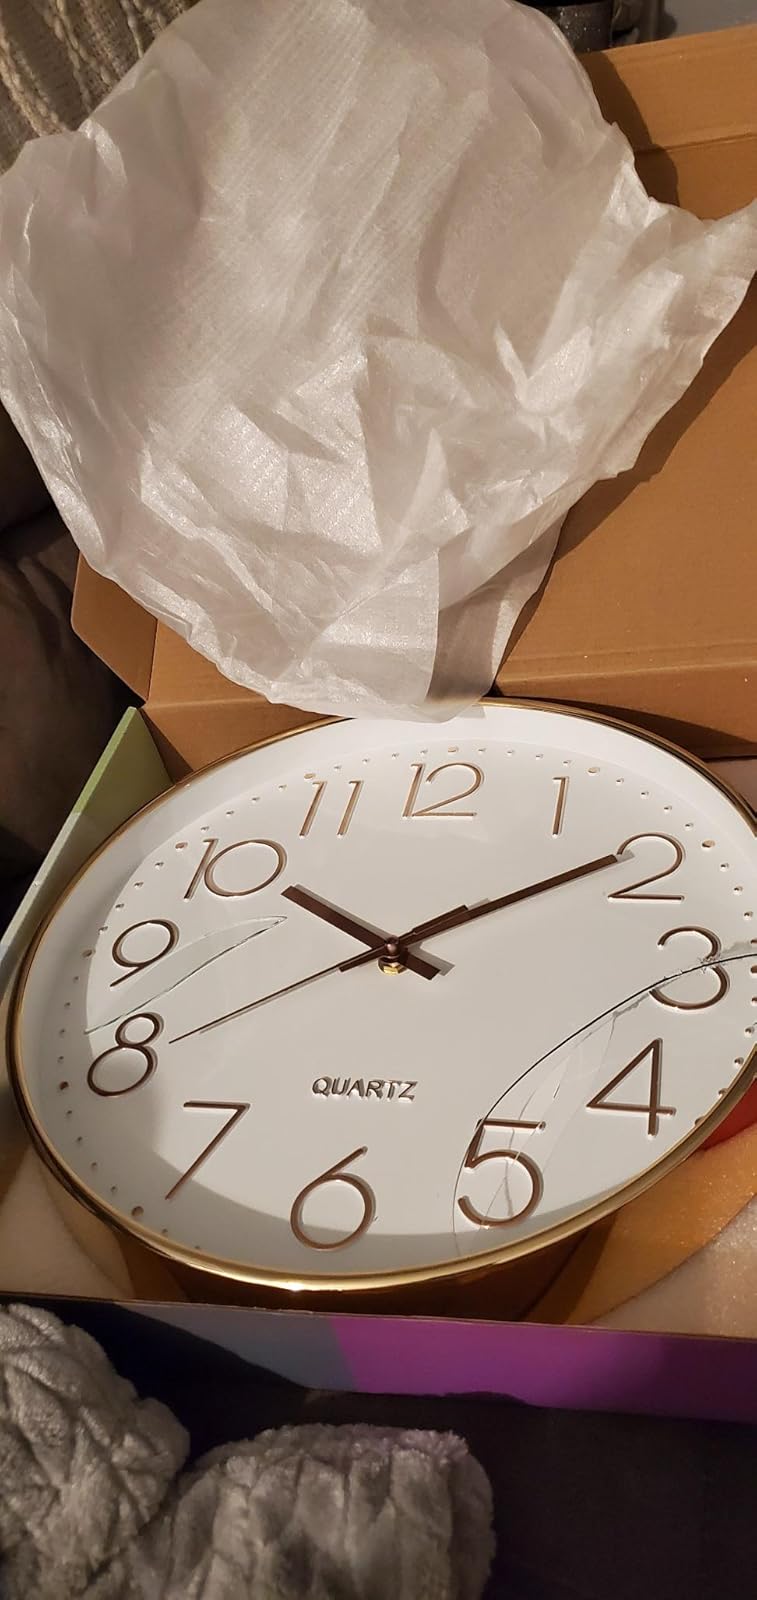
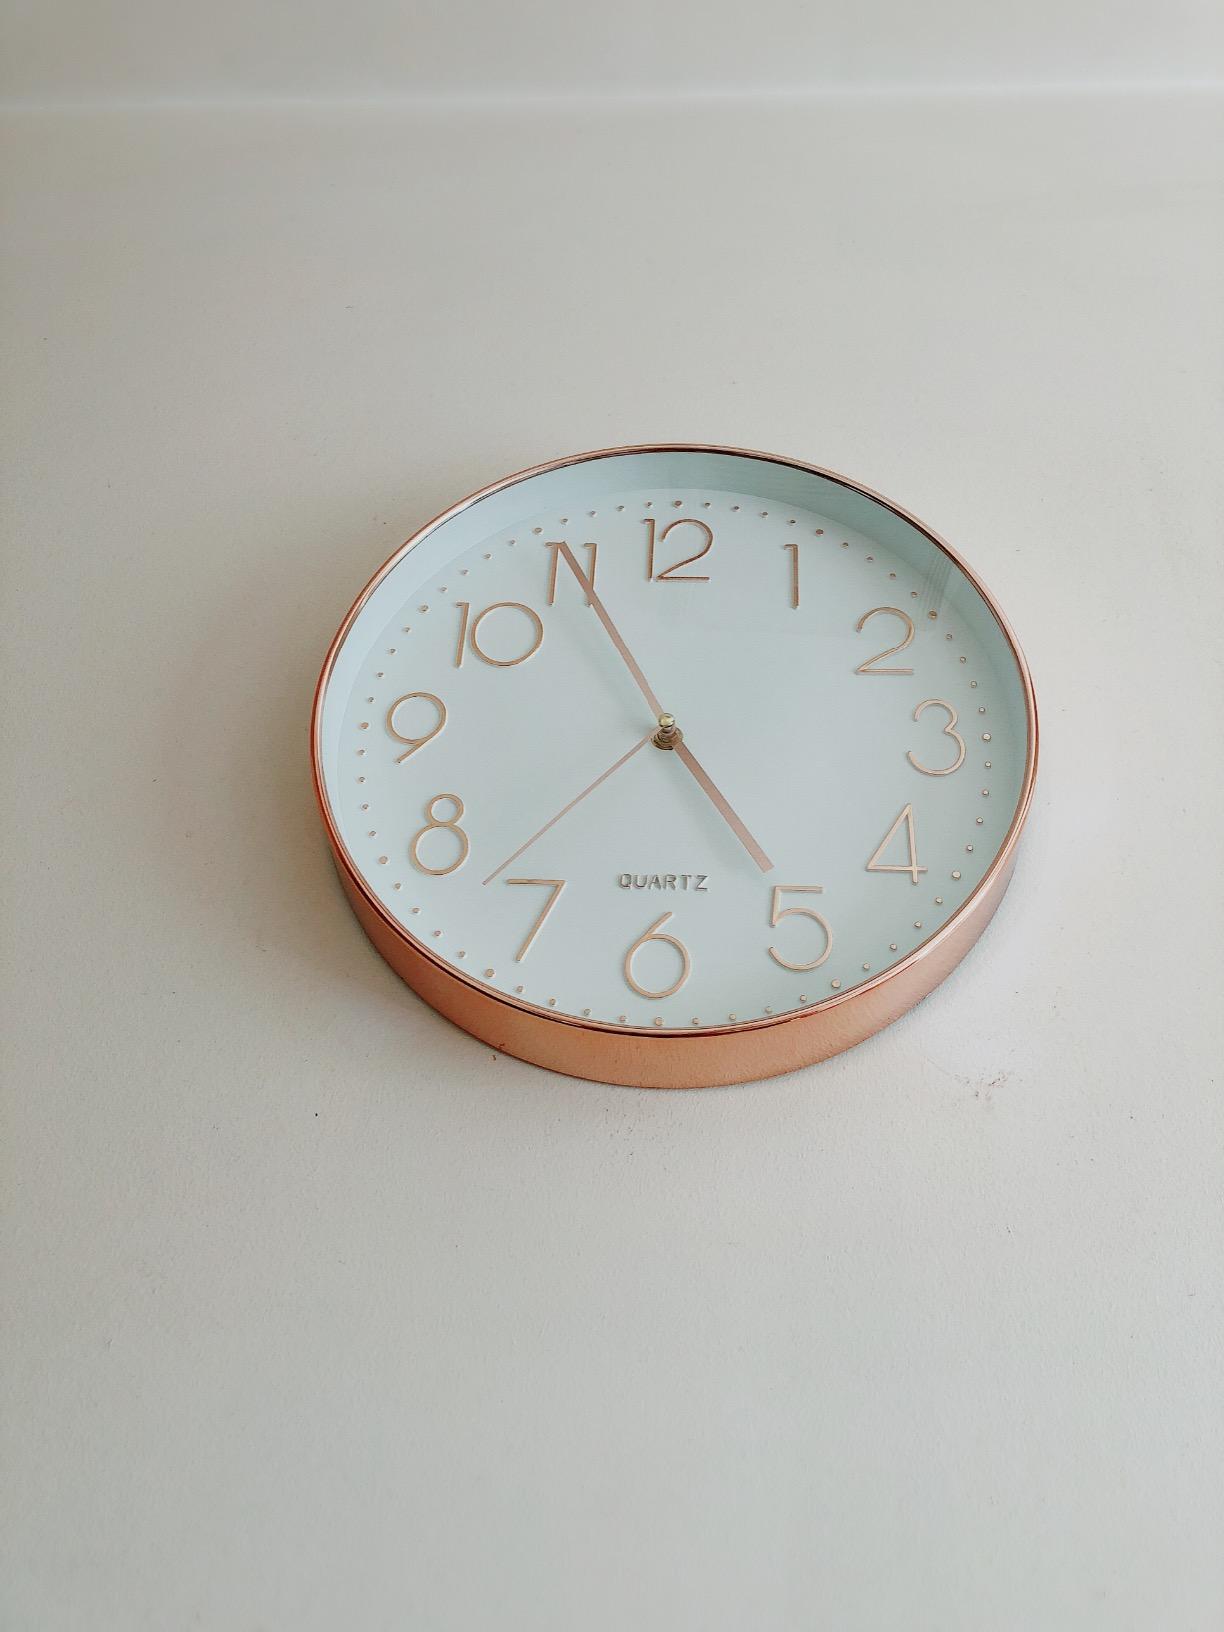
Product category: clock
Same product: yes